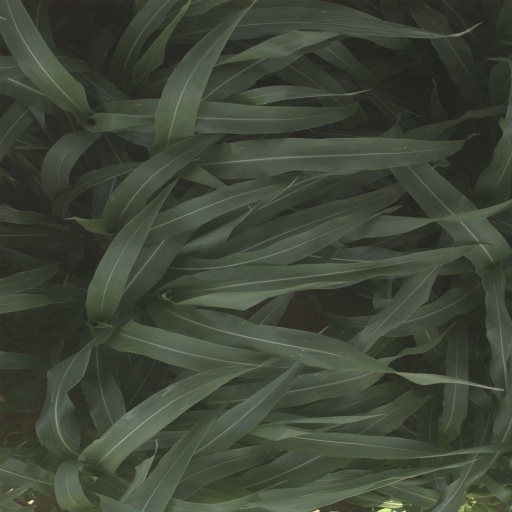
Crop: sorghum